Cinema of Germany

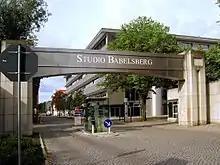
The Babelsberg Studio near Berlin was the first large-scale film studio in the world (founded 1912) and the forerunner to Hollywood. It still produces global blockbusters every year.

The history of cinema in Germany can be traced back to the years of the medium's birth. Ottomar Anschütz held the first showing of life sized pictures in motion on 25 November 1894 at the Postfuhramt in Berlin. On 1 November 1895, Max Skladanowsky and his brother Emil demonstrated their self-invented film projector, the Bioscop, at the Wintergarten music hall in Berlin. A 15-minute series of eight short films were shown – the first screening of films to a paying audience. This performance pre-dated the first paying public display of the Lumière brothers' Cinematographe in Paris on 28 December of the same year, a performance that Max Skladanowsky attended and at which he was able to ascertain that the Cinematographe was technically superior to his Bioscop. Other German film pioneers included the Berliners Oskar Messter and Max Gliewe, two of several individuals who independently in 1896 first used a Geneva drive (which allows the film to be advanced intermittently one frame at a time) in a projector, and the cinematographer Guido Seeber.